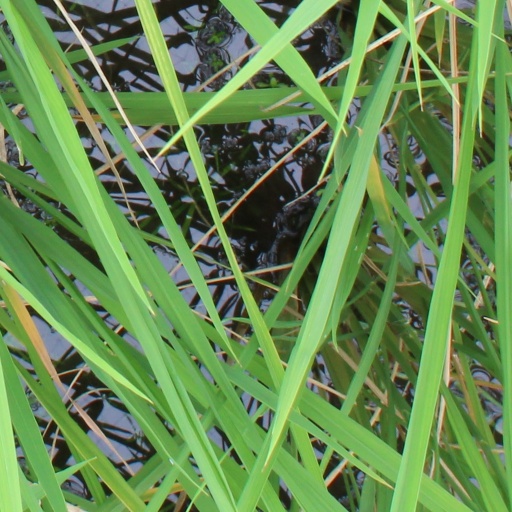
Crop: rice